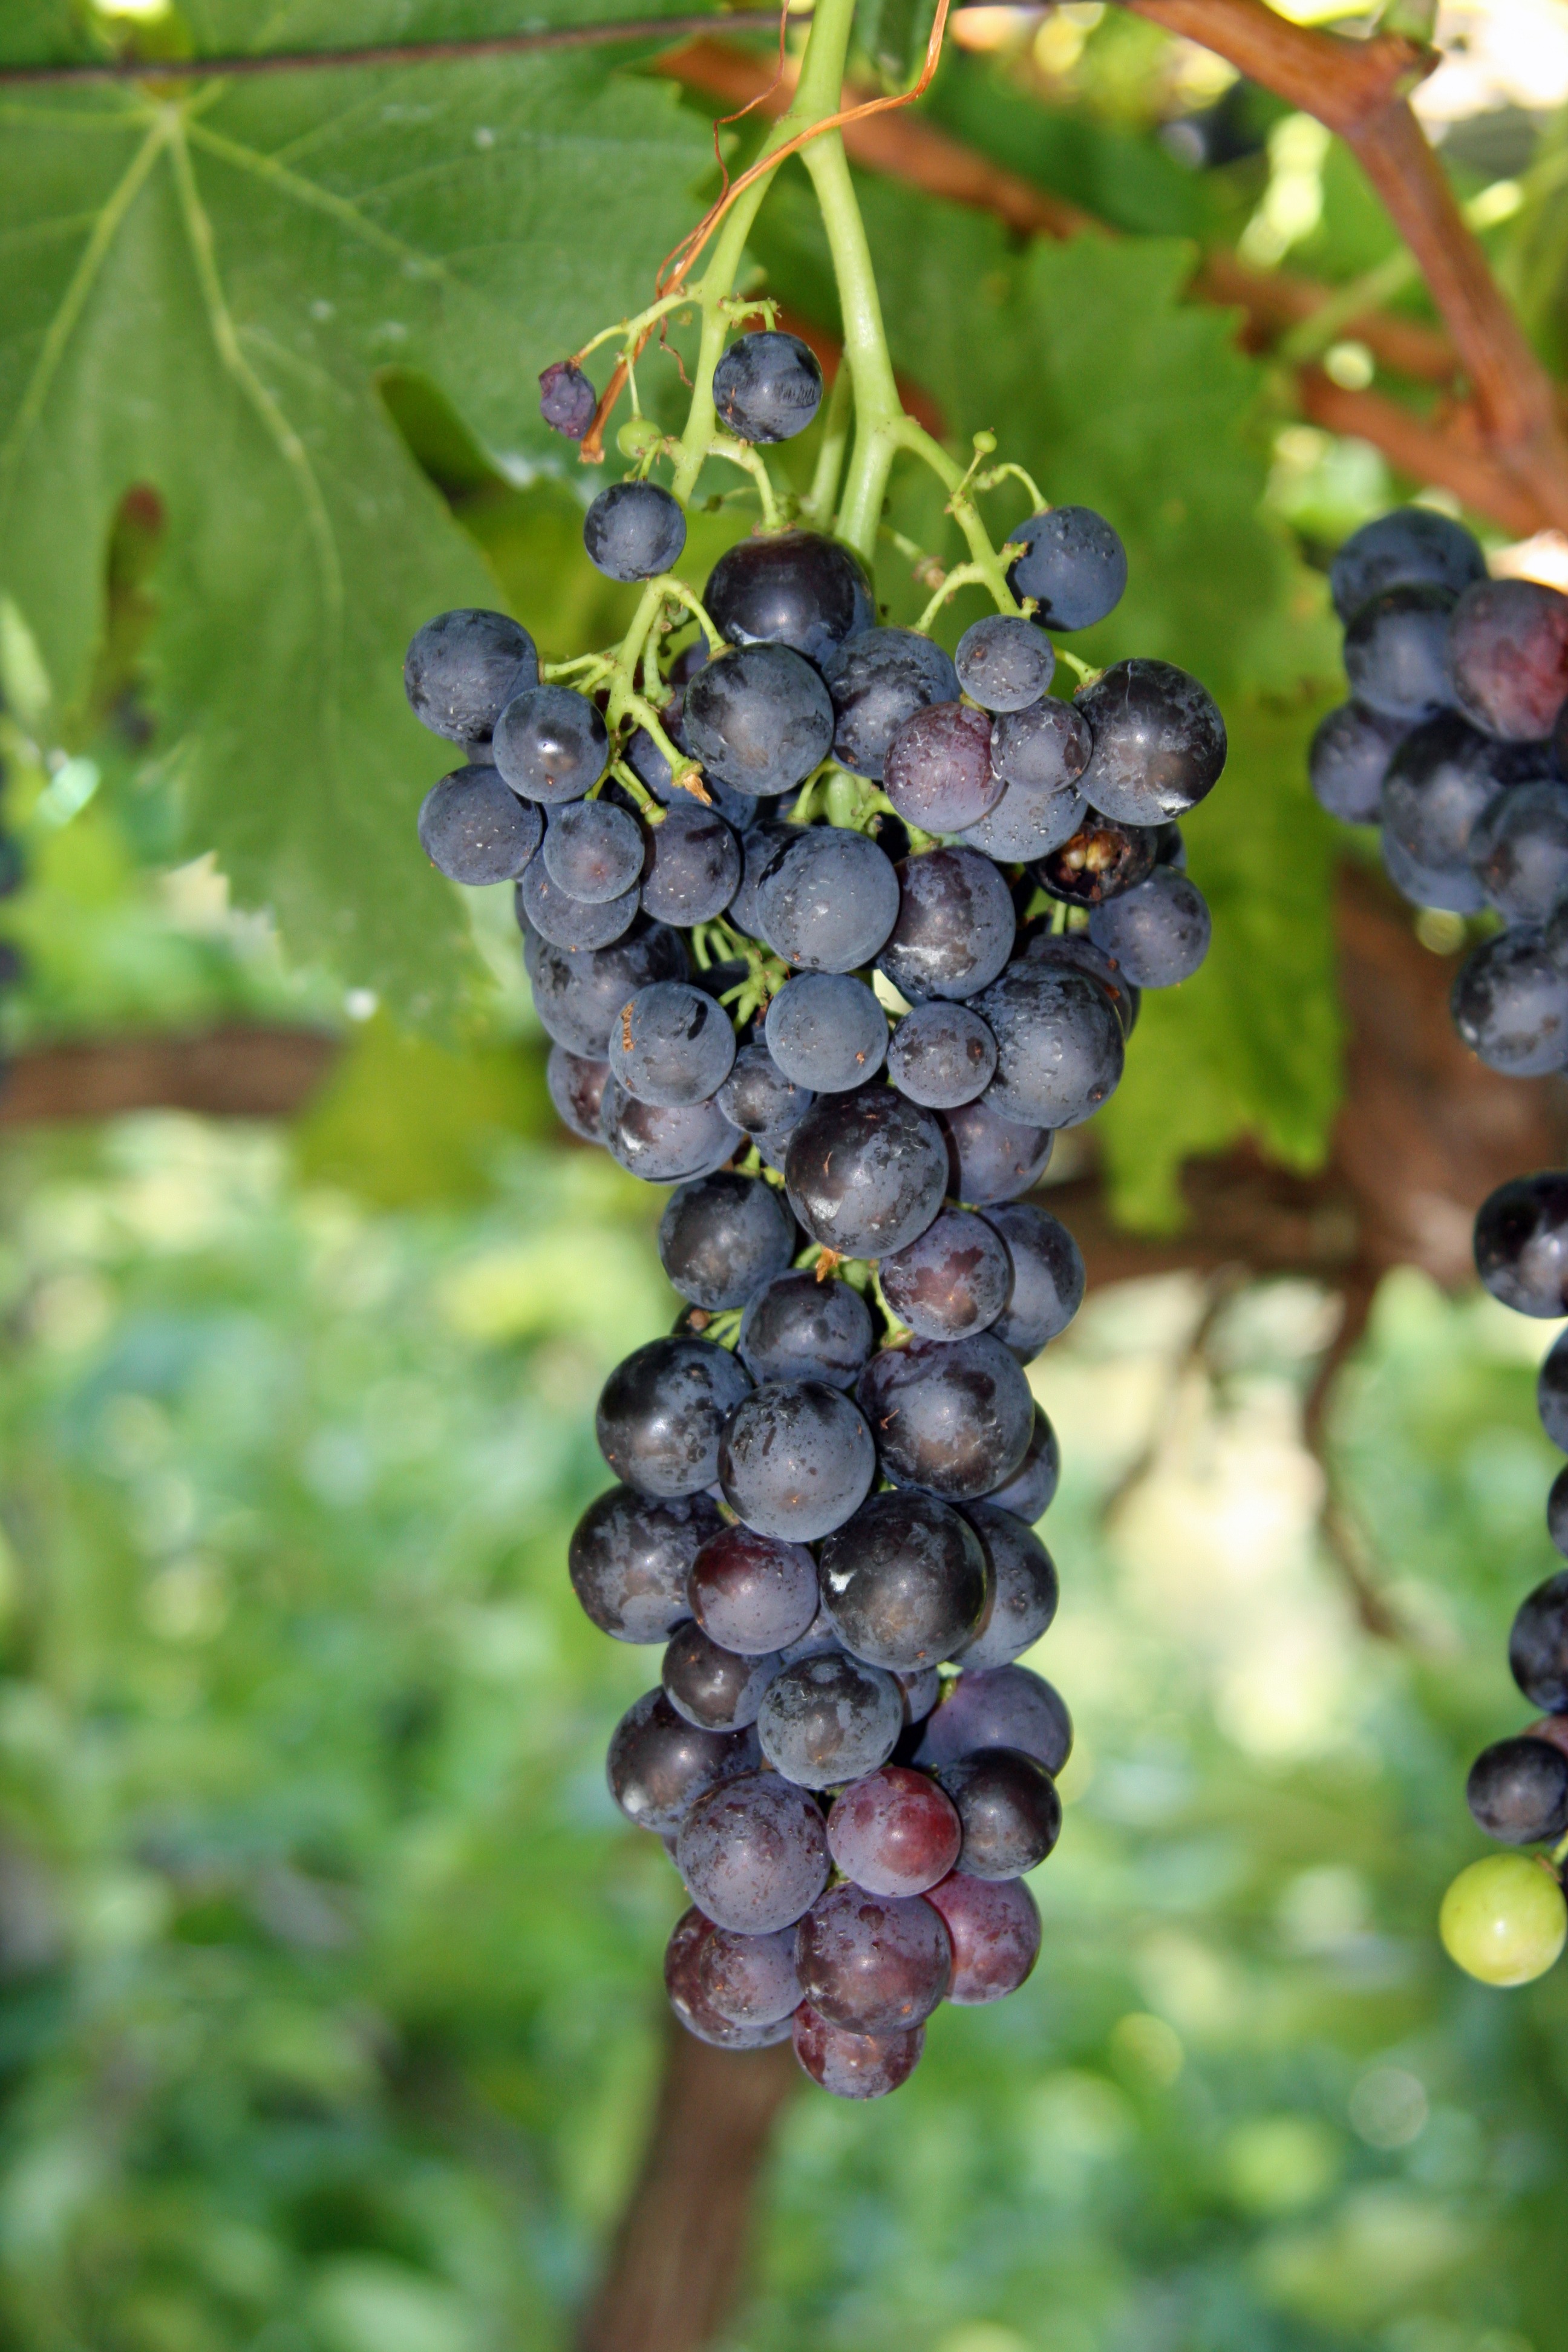
plant, sun, grape, wine, fruit, berry, sweet, flower, purple, ripe, food, green, red, produce, biology, botany, agriculture, juicy, healthy, eat, nutrition, shrub, grapes, red grapes, winery, tyrol, south tyrol, flowering plant, vitis, red grape varieties, land plant, grapevine family, zante currant